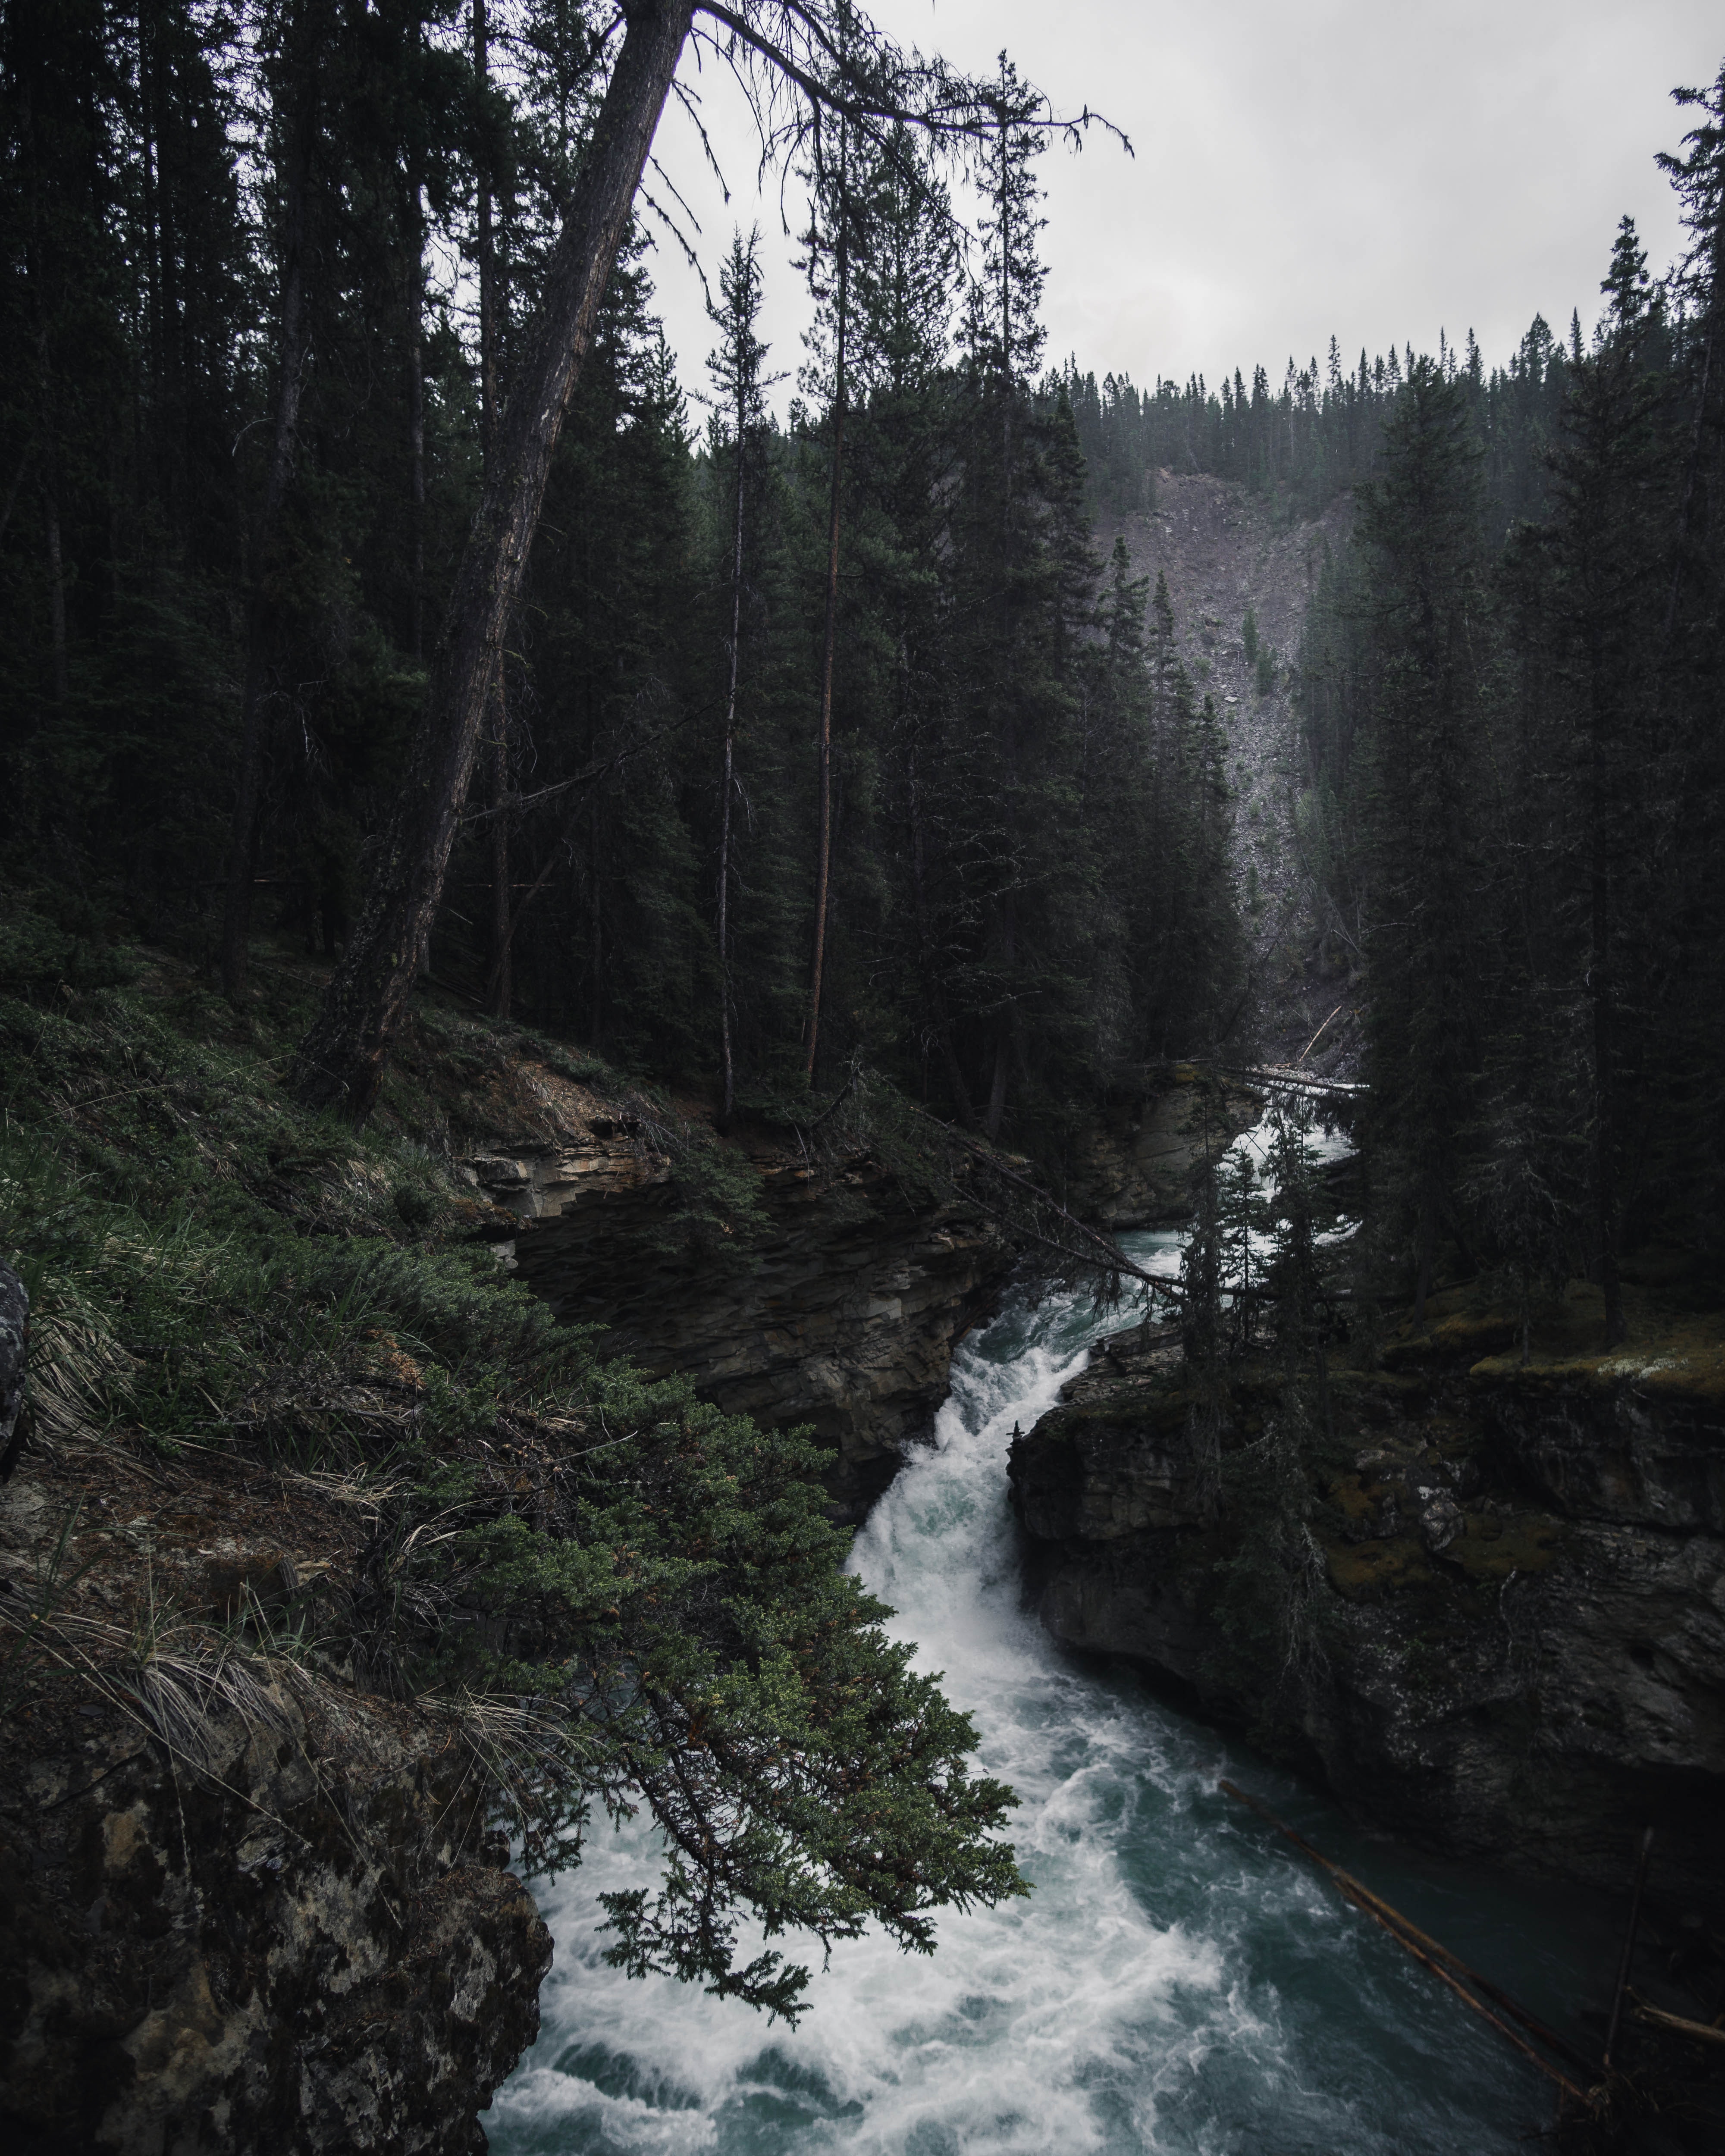
body of water, nature, water, water resources, watercourse, natural landscape, stream, river, wilderness, tree, natural environment, forest, biome, old growth forest, rapid, sky, creek, tropical and subtropical coniferous forests, bank, riparian zone, state park, geological phenomenon, valdivian temperate rain forest, landscape, mountain river, plant, ravine, fluvial landforms of streams, temperate coniferous forest, woodland